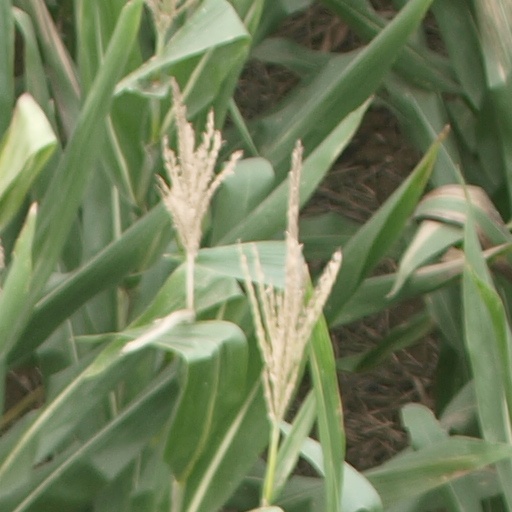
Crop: maize; corn